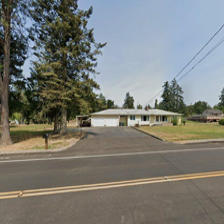
Label: streetView